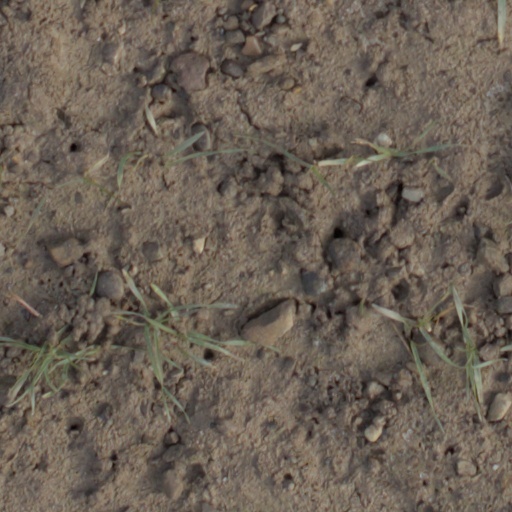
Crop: wheat